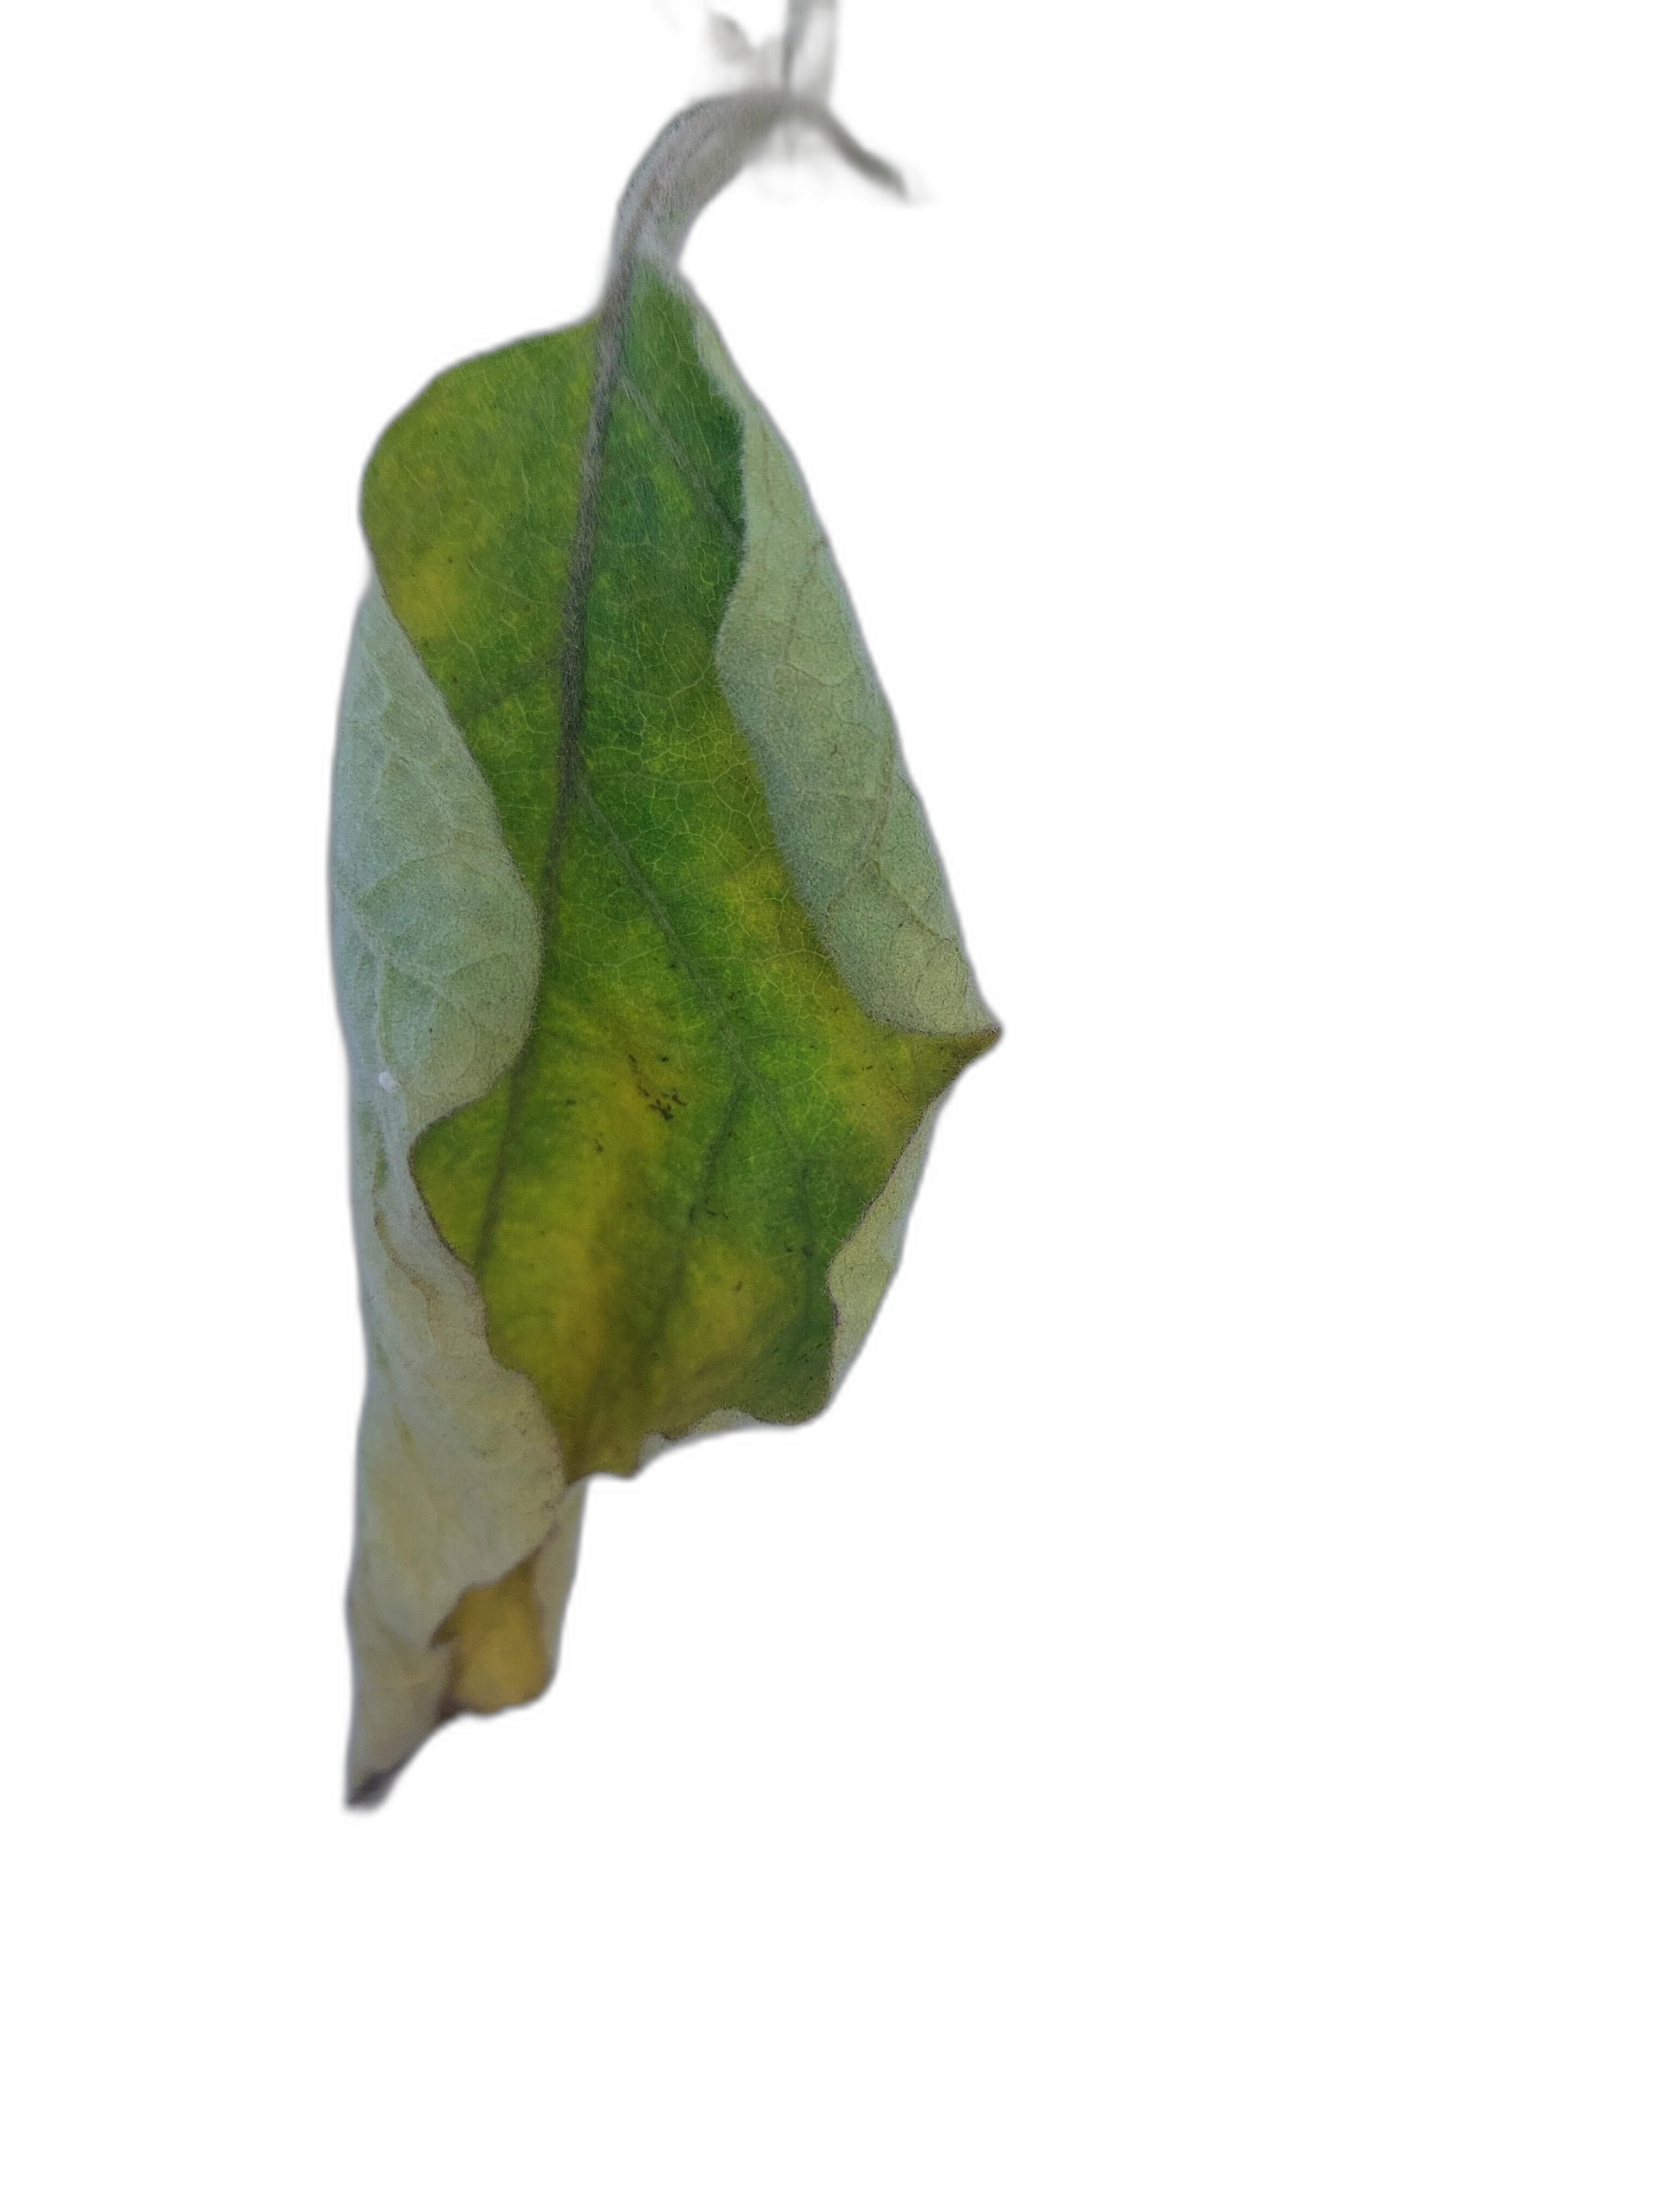
Label: Wilt Disease